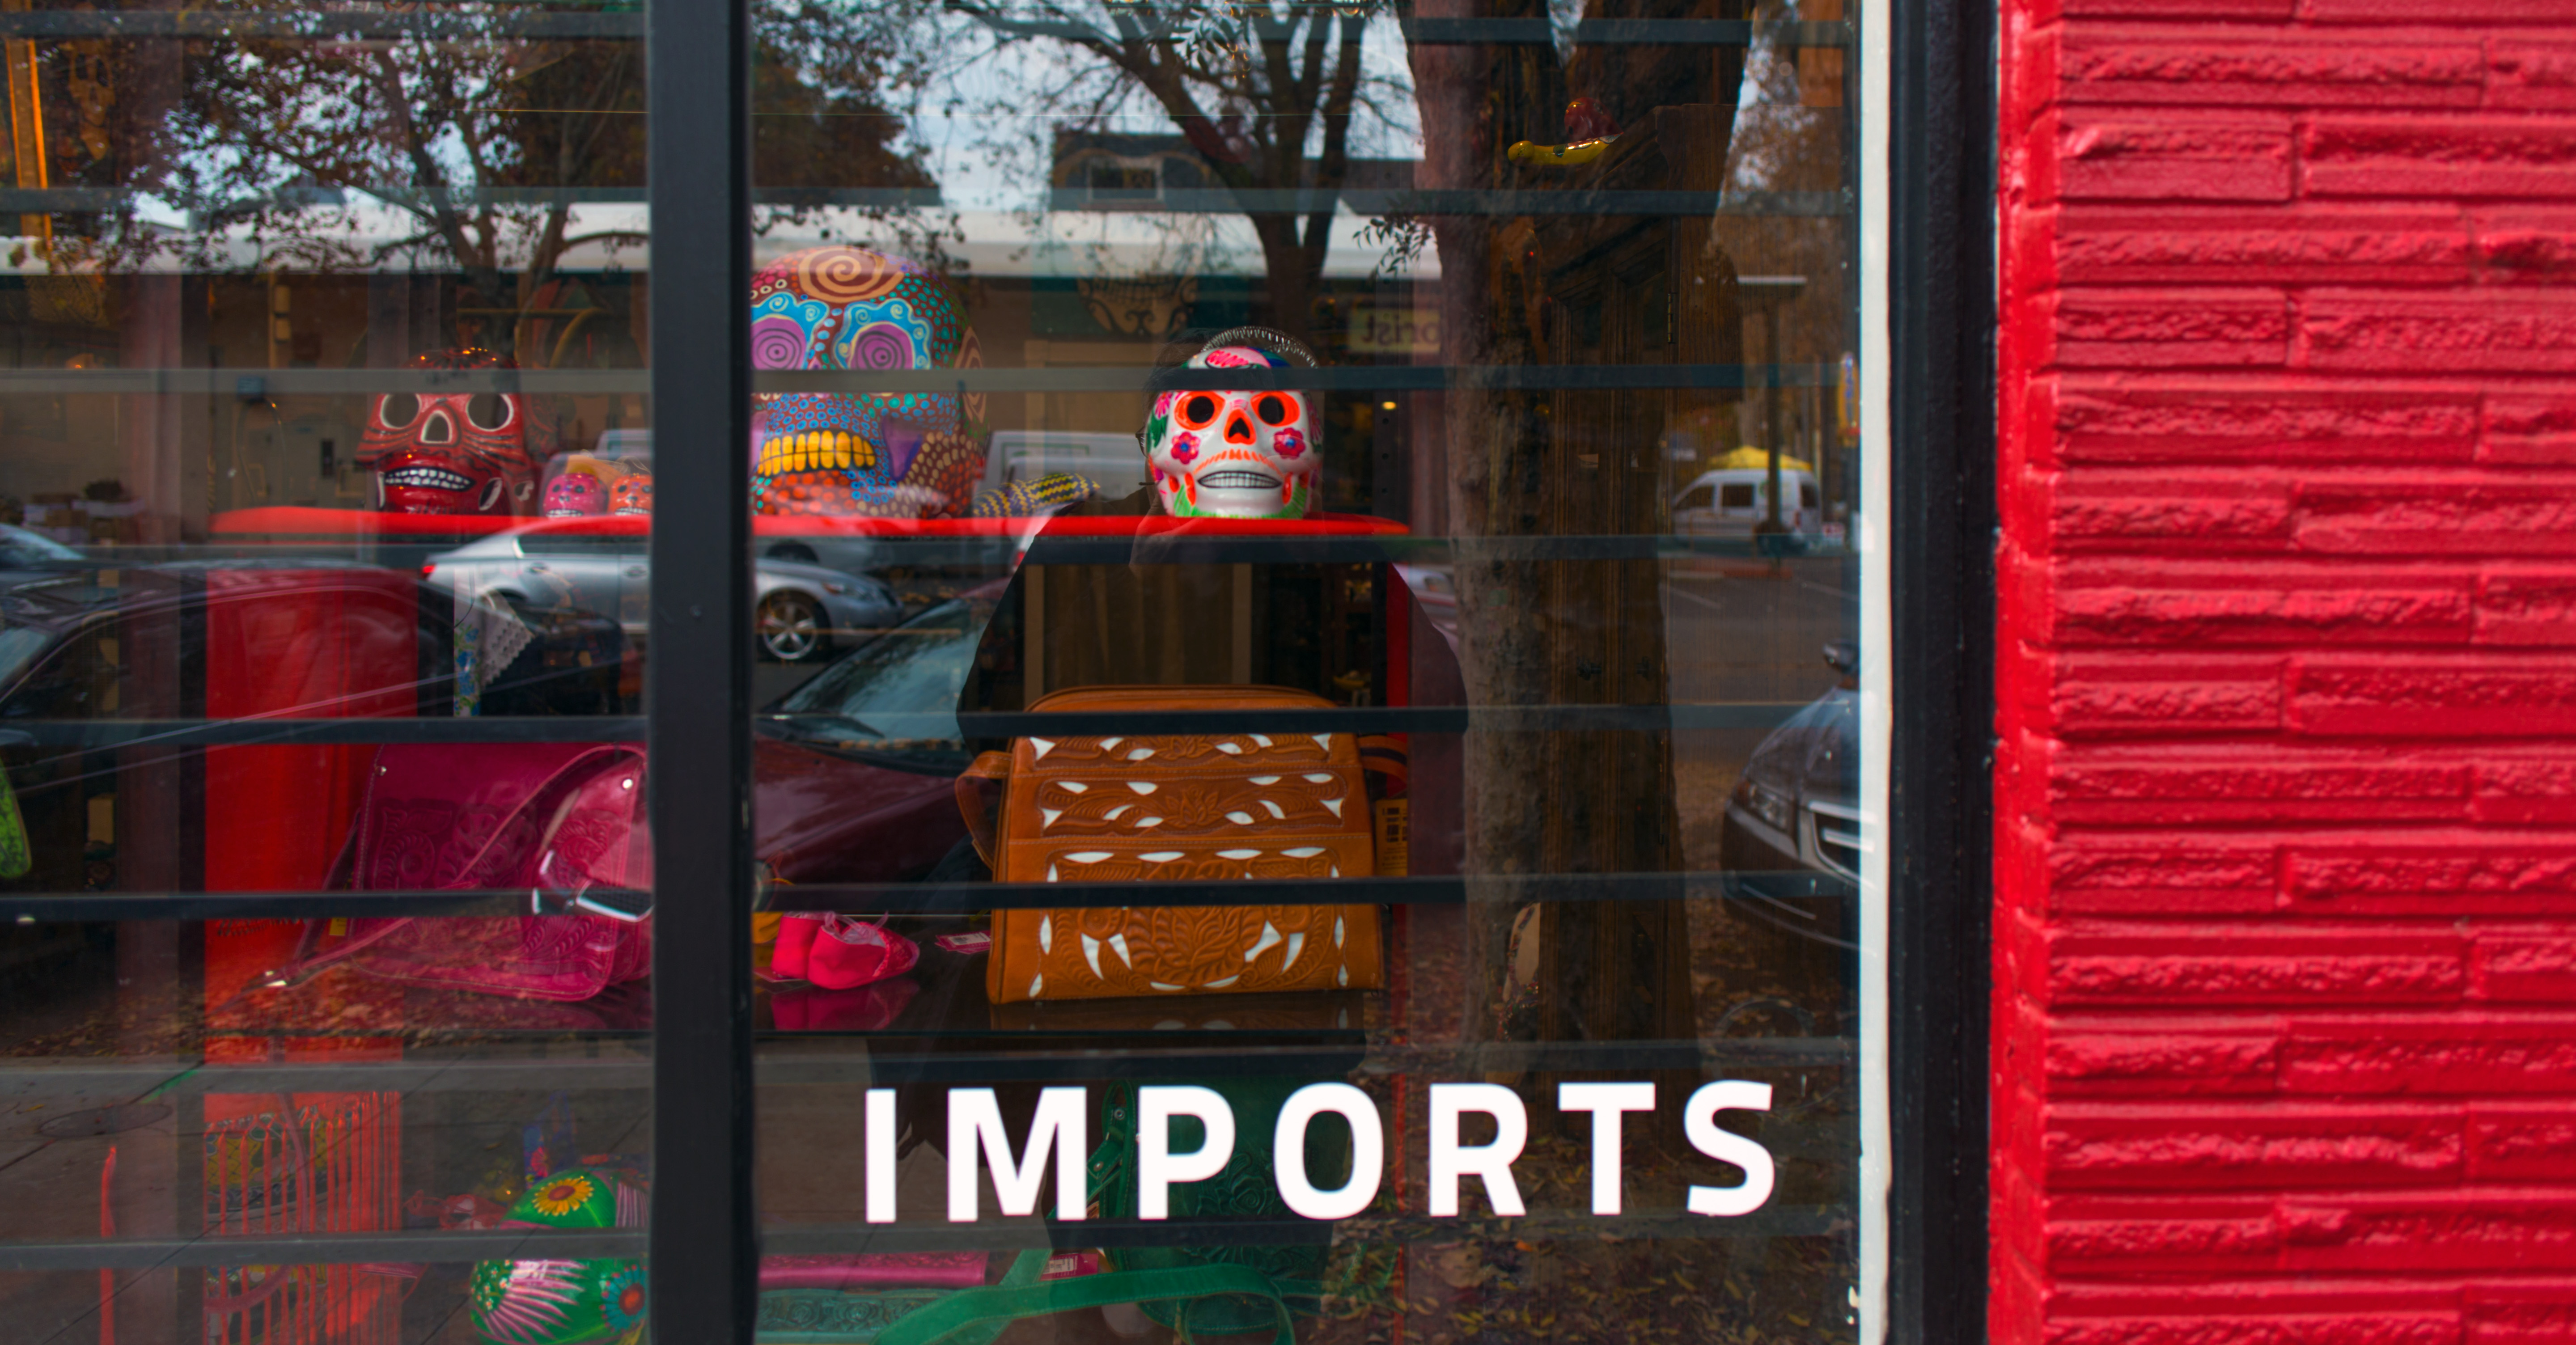
window, city, store, reflection, red, color, skull, disquiet, longing, imports